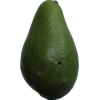
Label: green_avocado